Hassanamisco Nipmuc

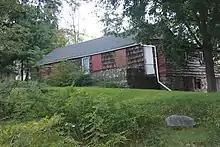
Building on the Hassanamisco Reservation, which is listed on the National Register of Historic Places

Today, the Hassanamisco Nipmuc Band has over 2300 members. They are a state-recognized Tribe and maintain a government-to-government relationship with the state of Massachusetts. In 1980, the Hassanamisco Nipmuc Nation filed a petition with the Bureau of Indian Affairs to gain federal recognition; they received preliminary approval but were ultimately denied.